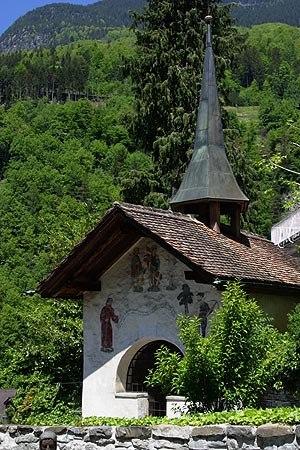
Bürglen est une commune suisse du canton d'Uri.